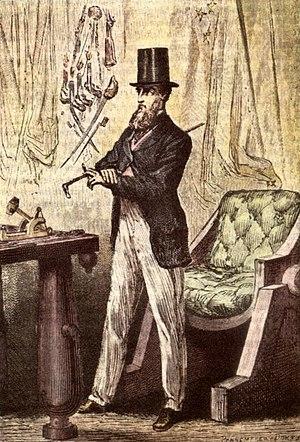
""De la Terre à la Lune"", Henri de Montaut. This file was uploaded with Commonist. Français
De la Terre à la Lune, trajet direct en 97 heures 20 minutes est un roman d'anticipation de Jules Verne, paru en 1865. Il relate comment, après la fin de la guerre de Sécession, une association d'artilleurs et de scientifiques liés à l'industrie militaire tente d'envoyer sur la Lune un obus habité par trois hommes. De la Terre à la Lune forme la première partie d'un diptyque, qui se clôt avec Autour de la Lune, paru quatre ans plus tard. Plusieurs personnages de ces romans sont remis en scène dans Sans dessus dessous, publié vingt ans plus tard, sans grand succès, puis redécouvert en 1975.